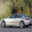
Label: automobile